South African Air Force

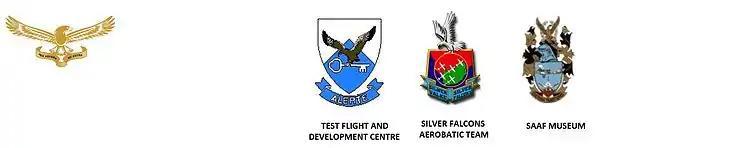

Several 28 Squadron SAAF C-130BZ Hercules aircraft also regularly flew to Sudan, DR Congo and Uganda, including Lubumbashi, Kinshasa, Goma, Beni, Bunia and Entebbe, as Entebbe is the logistic hub for MONUSCO in the eastern DR Congo. They mainly fly missions ranging from logistic support for SA National Defence Force continental peacekeeping and peace support operations, humanitarian operations, support to the South African Army, and general airlift. A C-47TP Turbo Dakota from 35 Squadron SAAF permanently based in the Mozambican city of Pemba to provide maritime patrol capability for the Southern African Development Community (SADC) counter-piracy mission in the Mozambique Channel, Operation Copper. There is also a Super Lynx from 22 Squadron SAAF operating from the South African Navy frigates whenever they are stationed in the Mozambican channel. The air force also assists Operation Corona from "time to time" by deploying either AgustaWestland AW109 or Atlas Oryx helicopters to its borders.